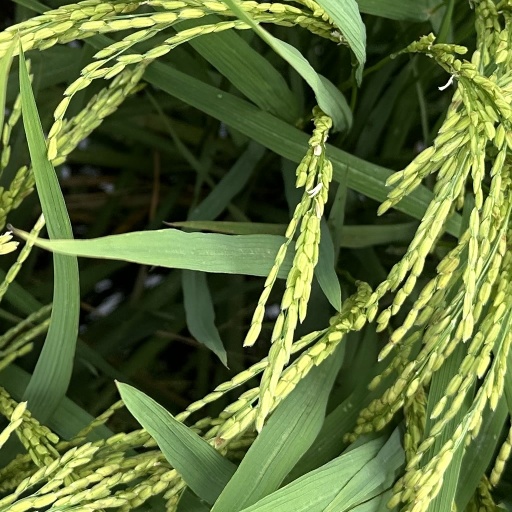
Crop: rice